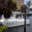
Label: ship